Danchi

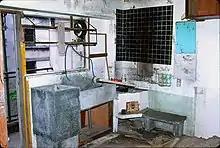
Early "danchi" interior photoed in 1992. Negative issues with early "danchi" have led to the term falling out of favor.

Although the name "danchi" evoked the image of modern housing at the time they were built in the 1960s, today the name is associated with poverty, aging population and outdated post-war buildings offering minimum amenities to their occupants.